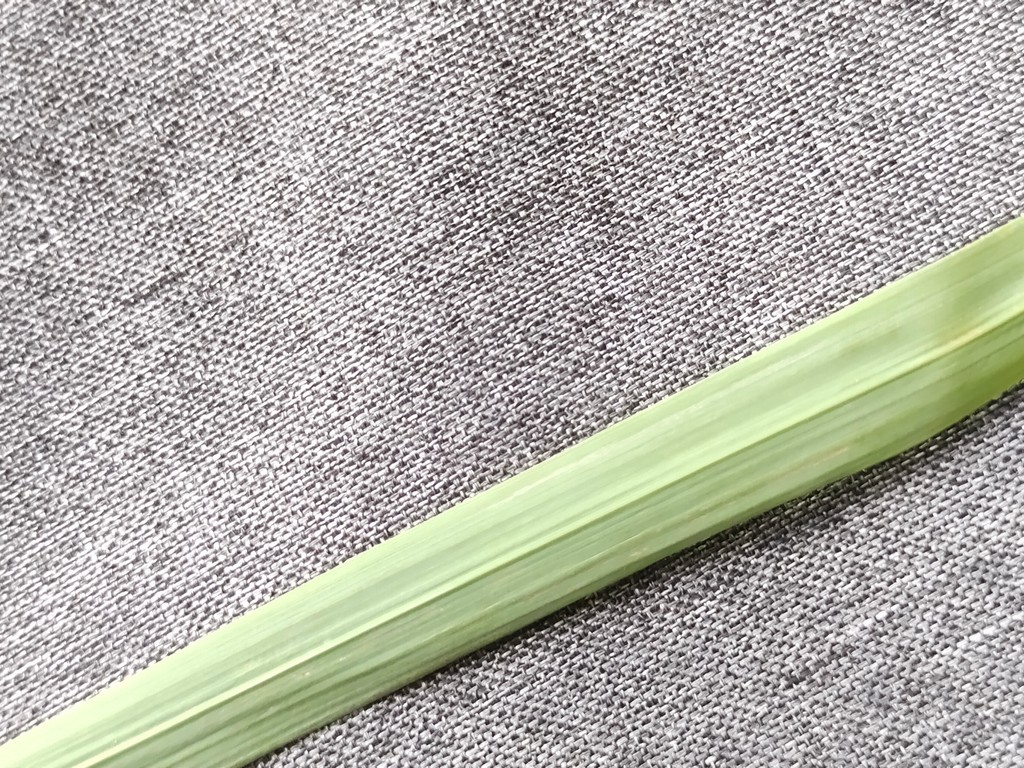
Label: Healthy